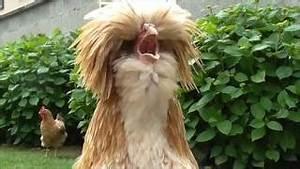
chicken